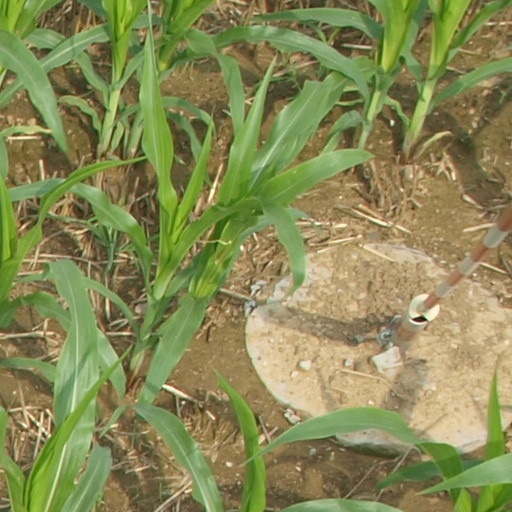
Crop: maize; corn